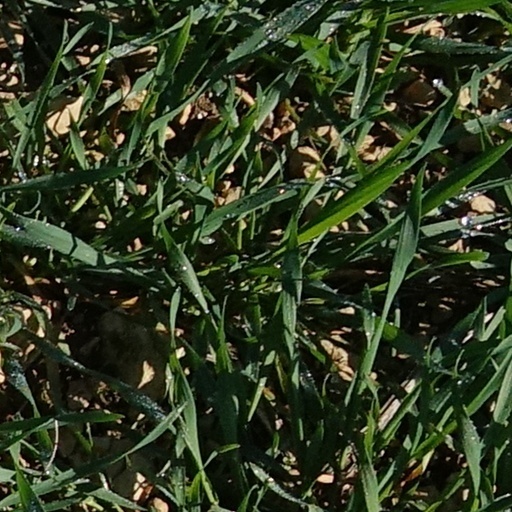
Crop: wheat